Akumi District, Yamagata

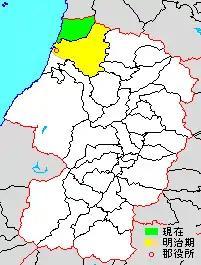
Map showing the original extent of Akumi District in Yamagata Prefecture colored area=original extent in Meiji period; green=present area

In August 2013, the district had an estimated population of 14,695 and an area of 208.41 km. All of the city of Sakata north of the Mogami River was formerly part of the Akumi District.